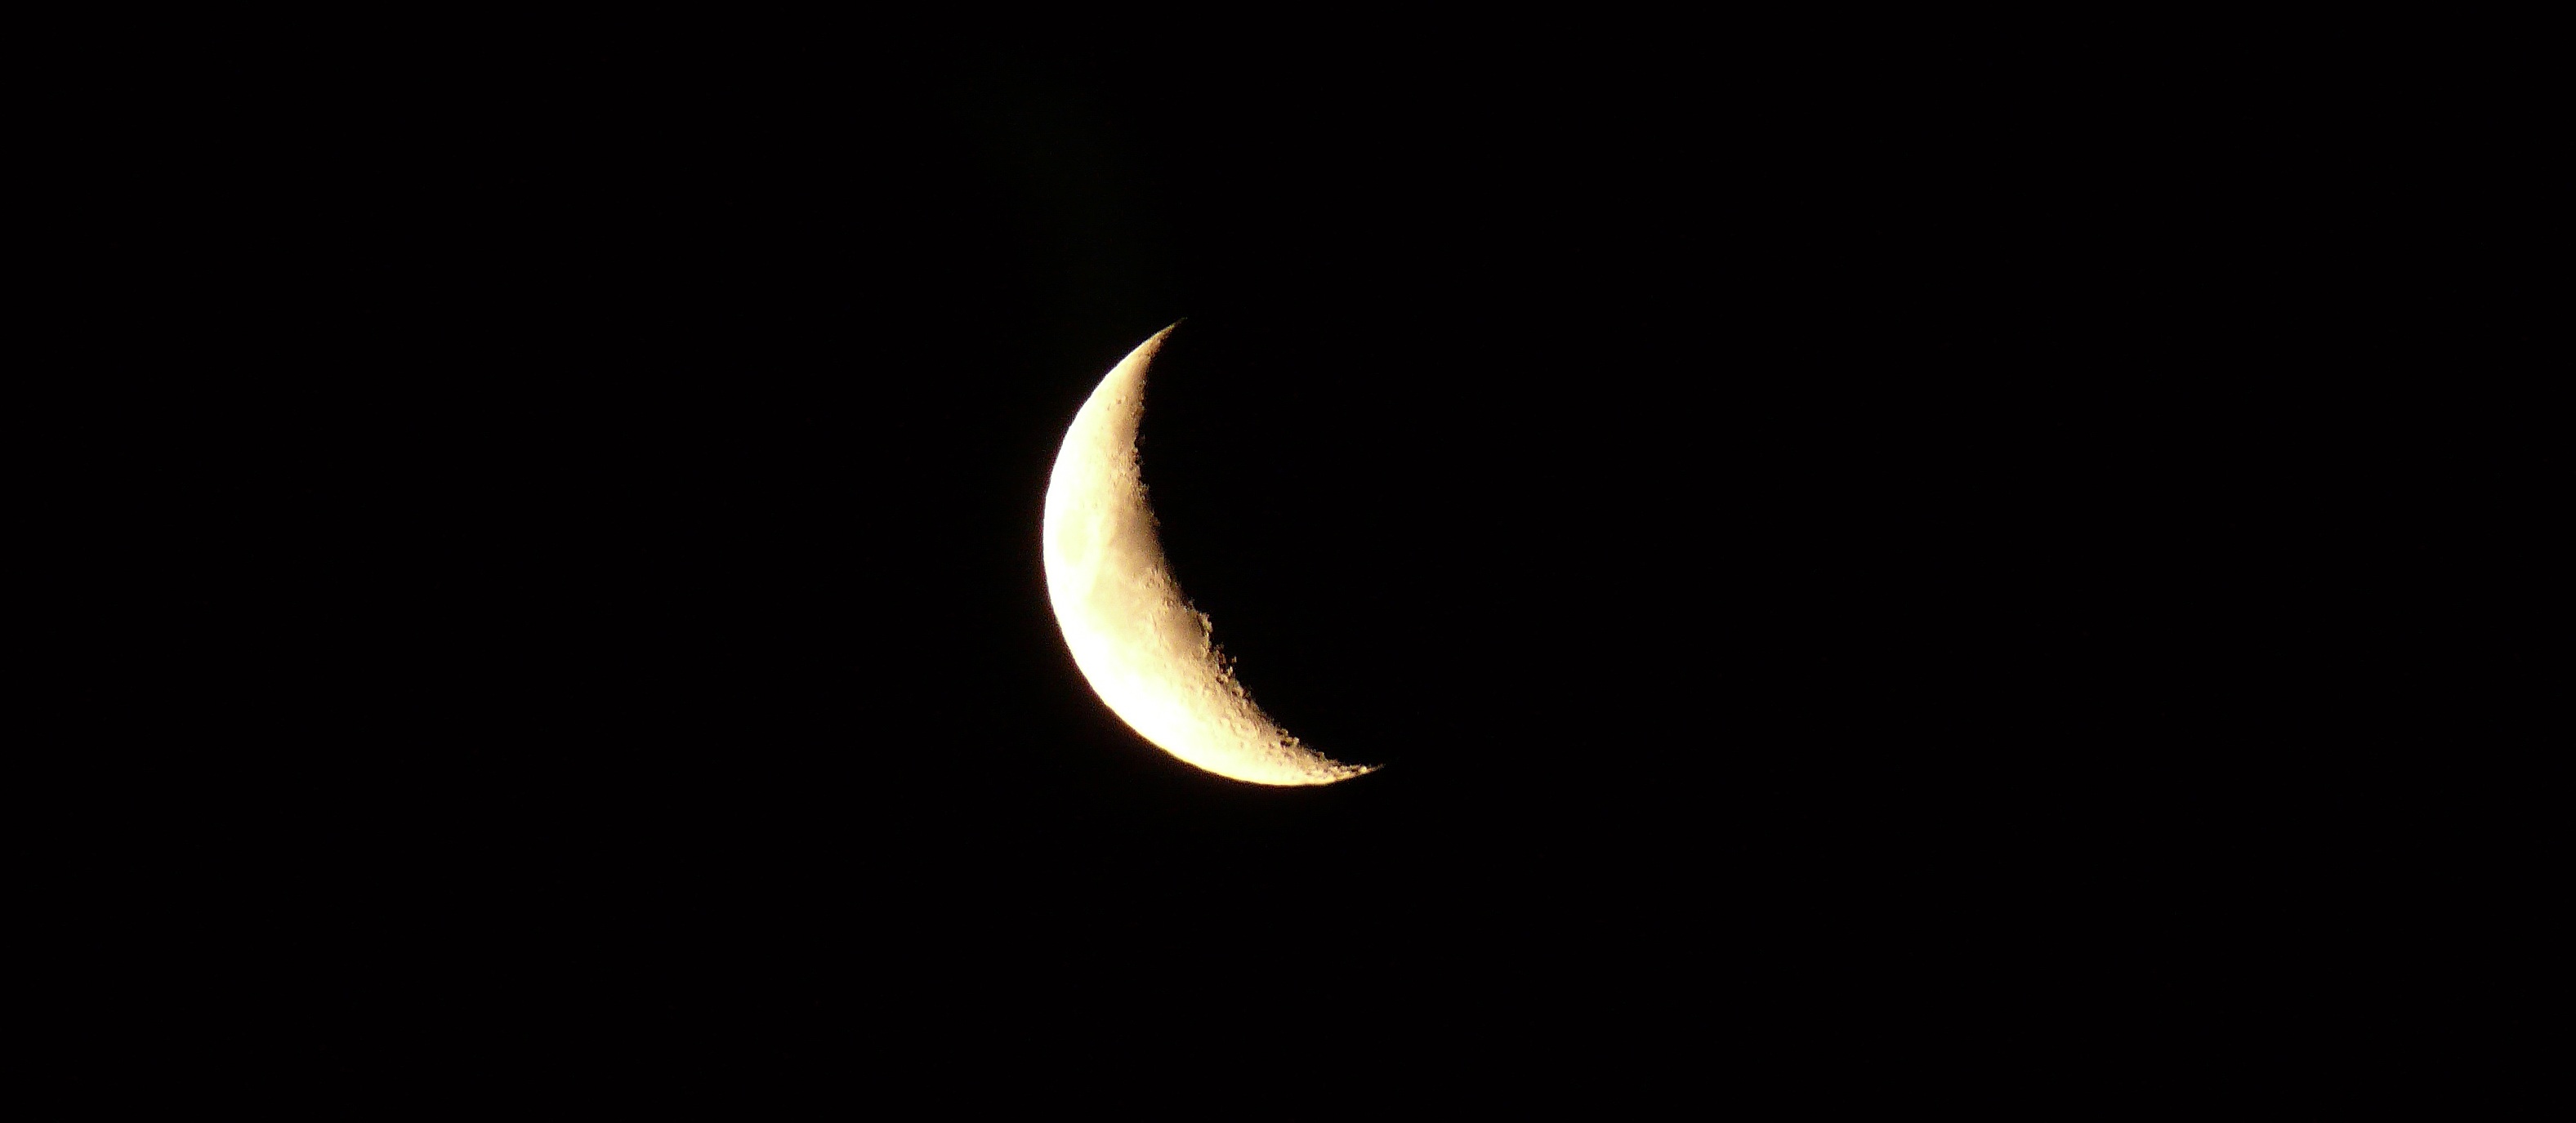
night, symbol, moon, full moon, moonlight, circle, satellite, astronomy, eclipse, luna, celestial body, crescent, night photograph, ache, september moon, earth's moon, moon craters, celestial event